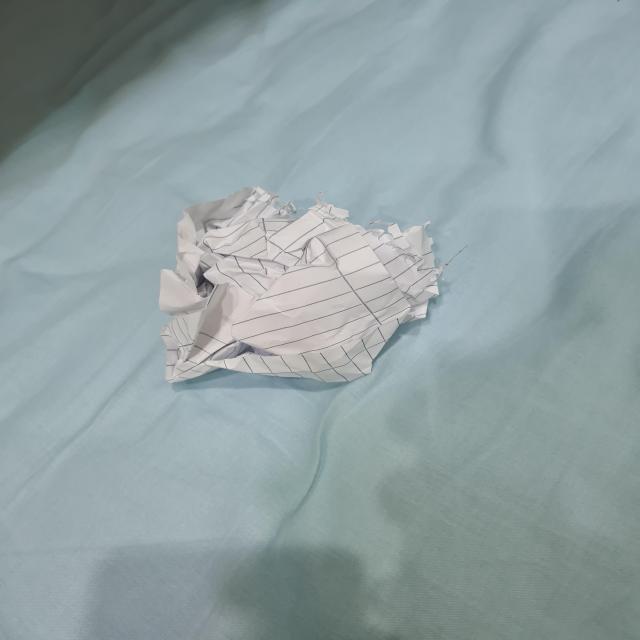
Label: tissues